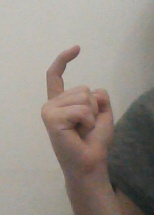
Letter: ra